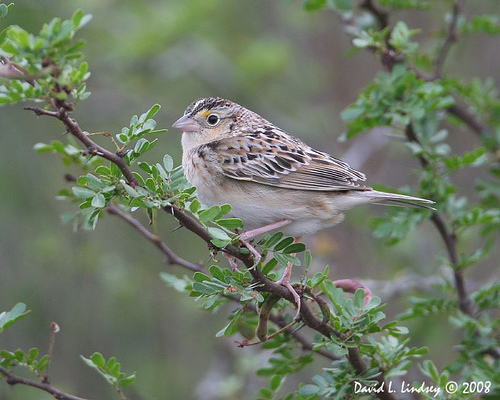
this is a white and brown bird with black streaks on its feathers.
this bird has a white belly and breast, with a speckled pattern on its head and wing.
this is a bird with a white belly, brown and black wings and a small beak.
a small round bird with yellow feathers above its eyes.
this little bird has a white belly and breast with a speckled crown and wing.
smallish bird, small beak, chubby breast and is light yellowish- brown in color with a beautiful patterned wings.
this is a grey and white bird with a white breast and tail.
this bird is white, black, and brown in color, with a light brown beak.
this bird has fluffy greyish brown feathers on its breast and belly.
this bird is white with black and has a very short beak.
Species: Grasshopper Sparrow